Wood (surname)

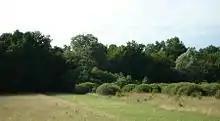
The most common derivation of the name is from a person who resided or worked near a wood or forest.

Wood is a surname in the English language. It is common throughout the world, especially countries with historical links to Great Britain.